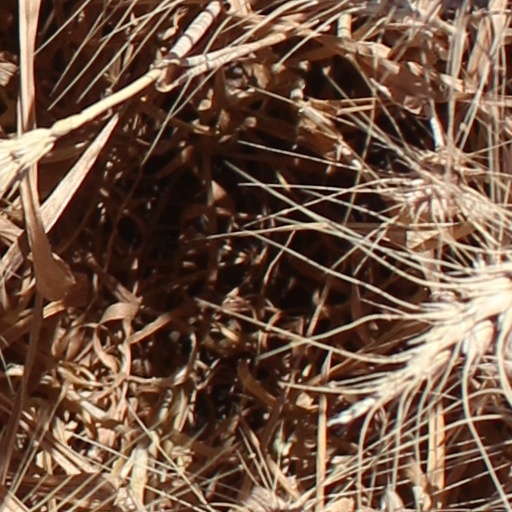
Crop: wheat